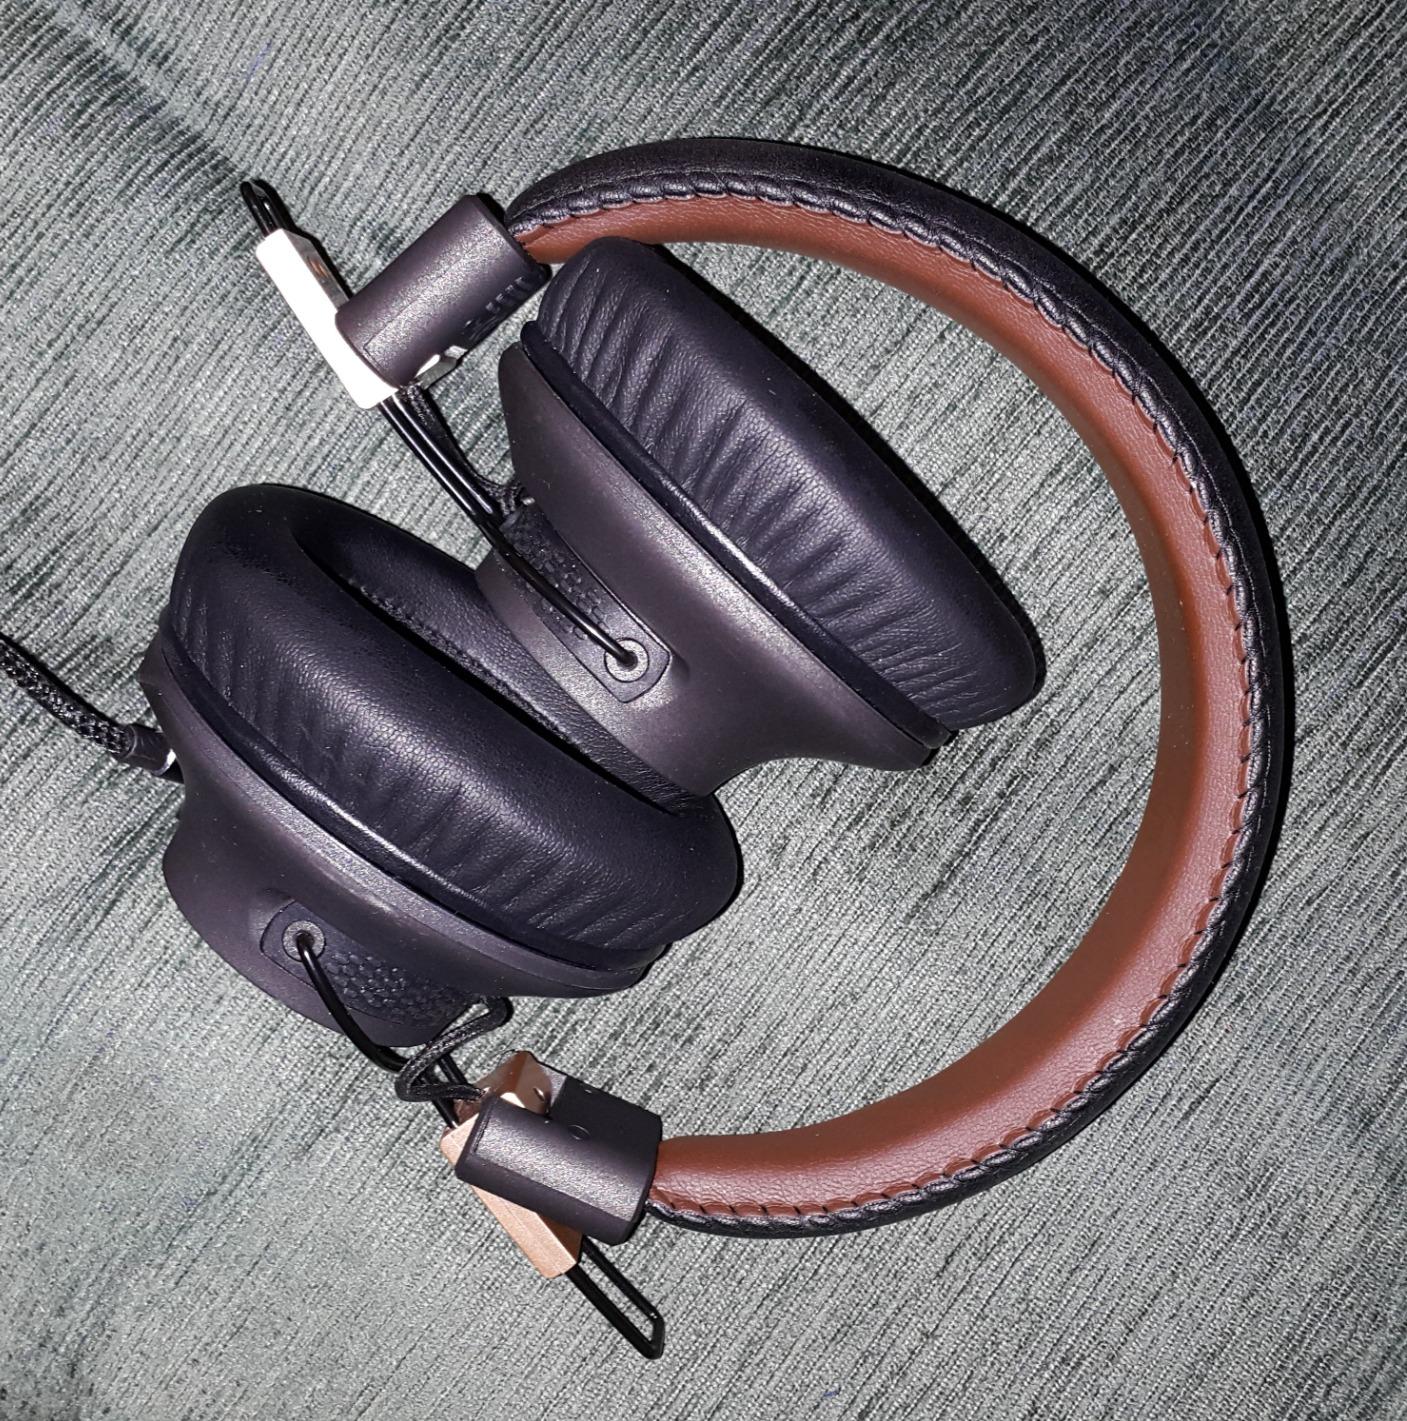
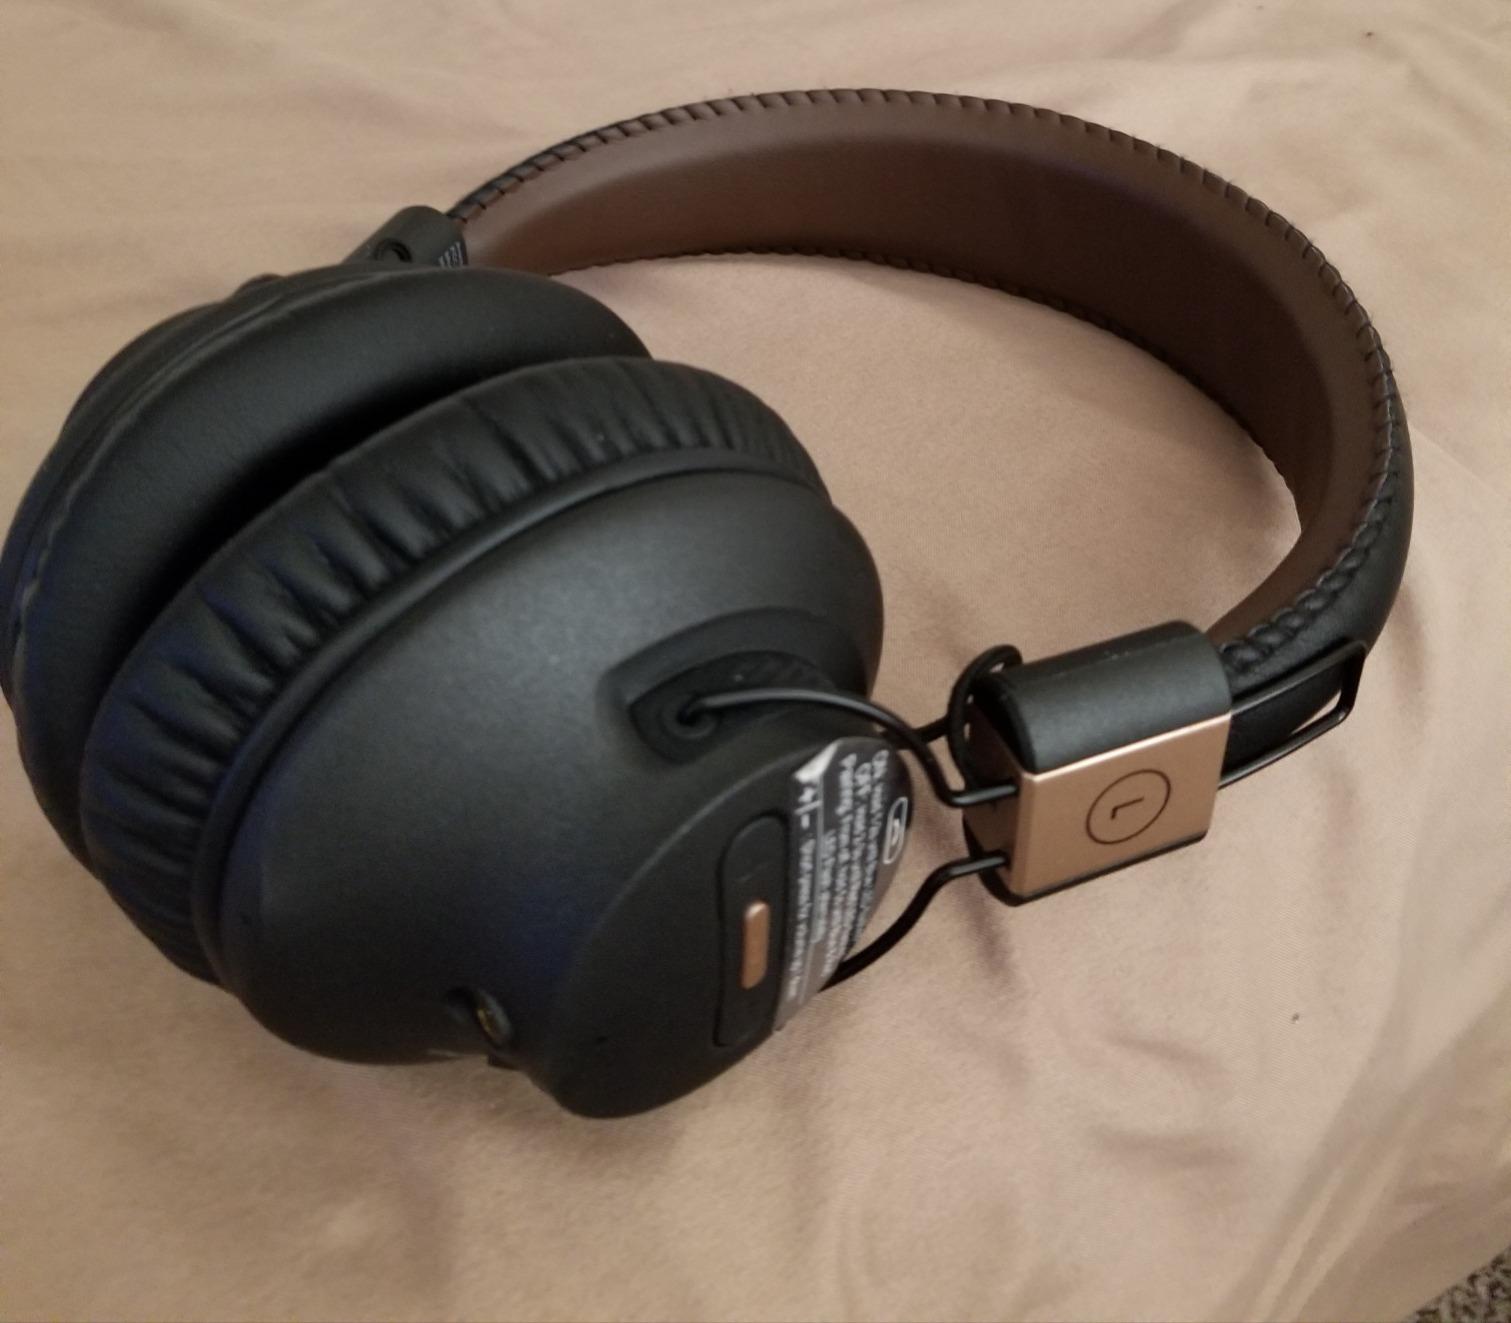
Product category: headphones
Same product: yes